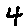
Label: 4